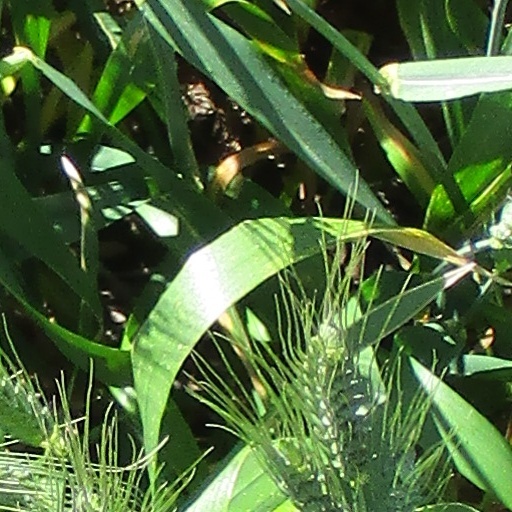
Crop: wheat